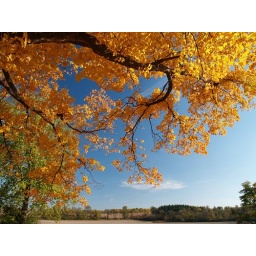
Changing maple in a blue fall sky